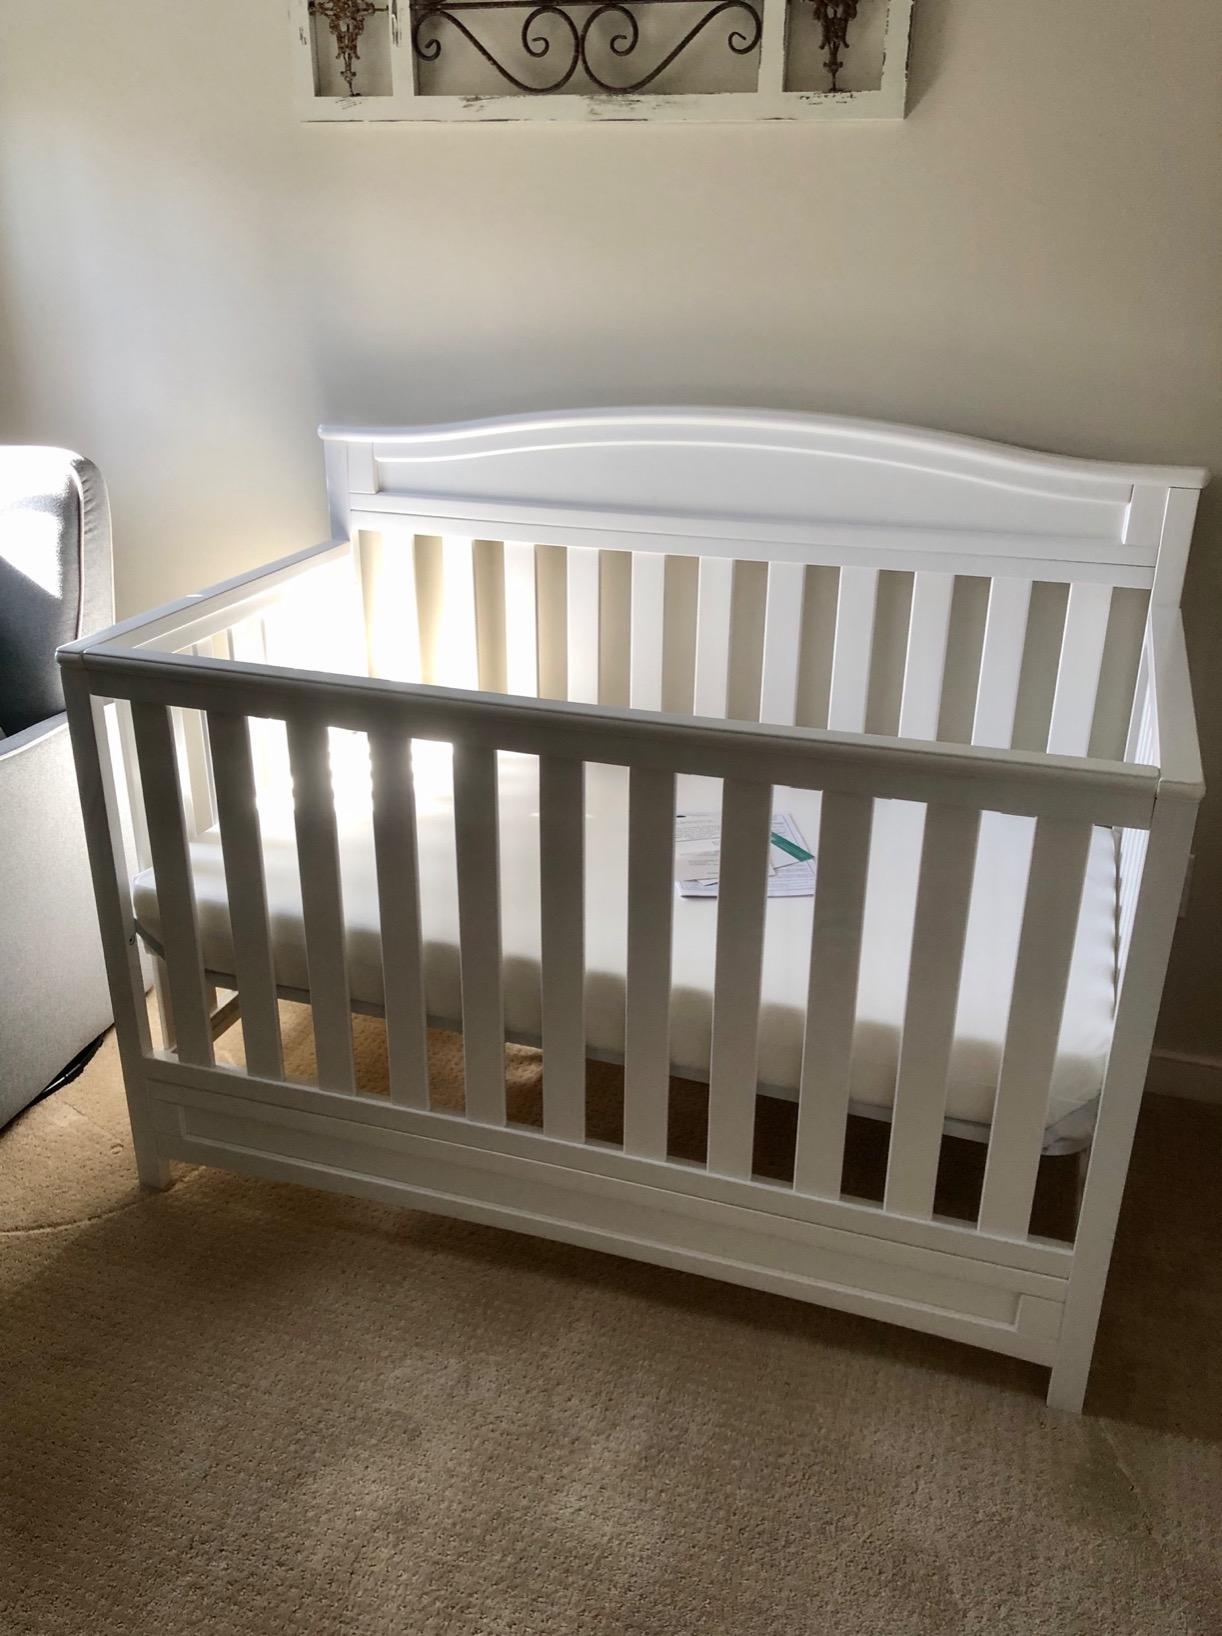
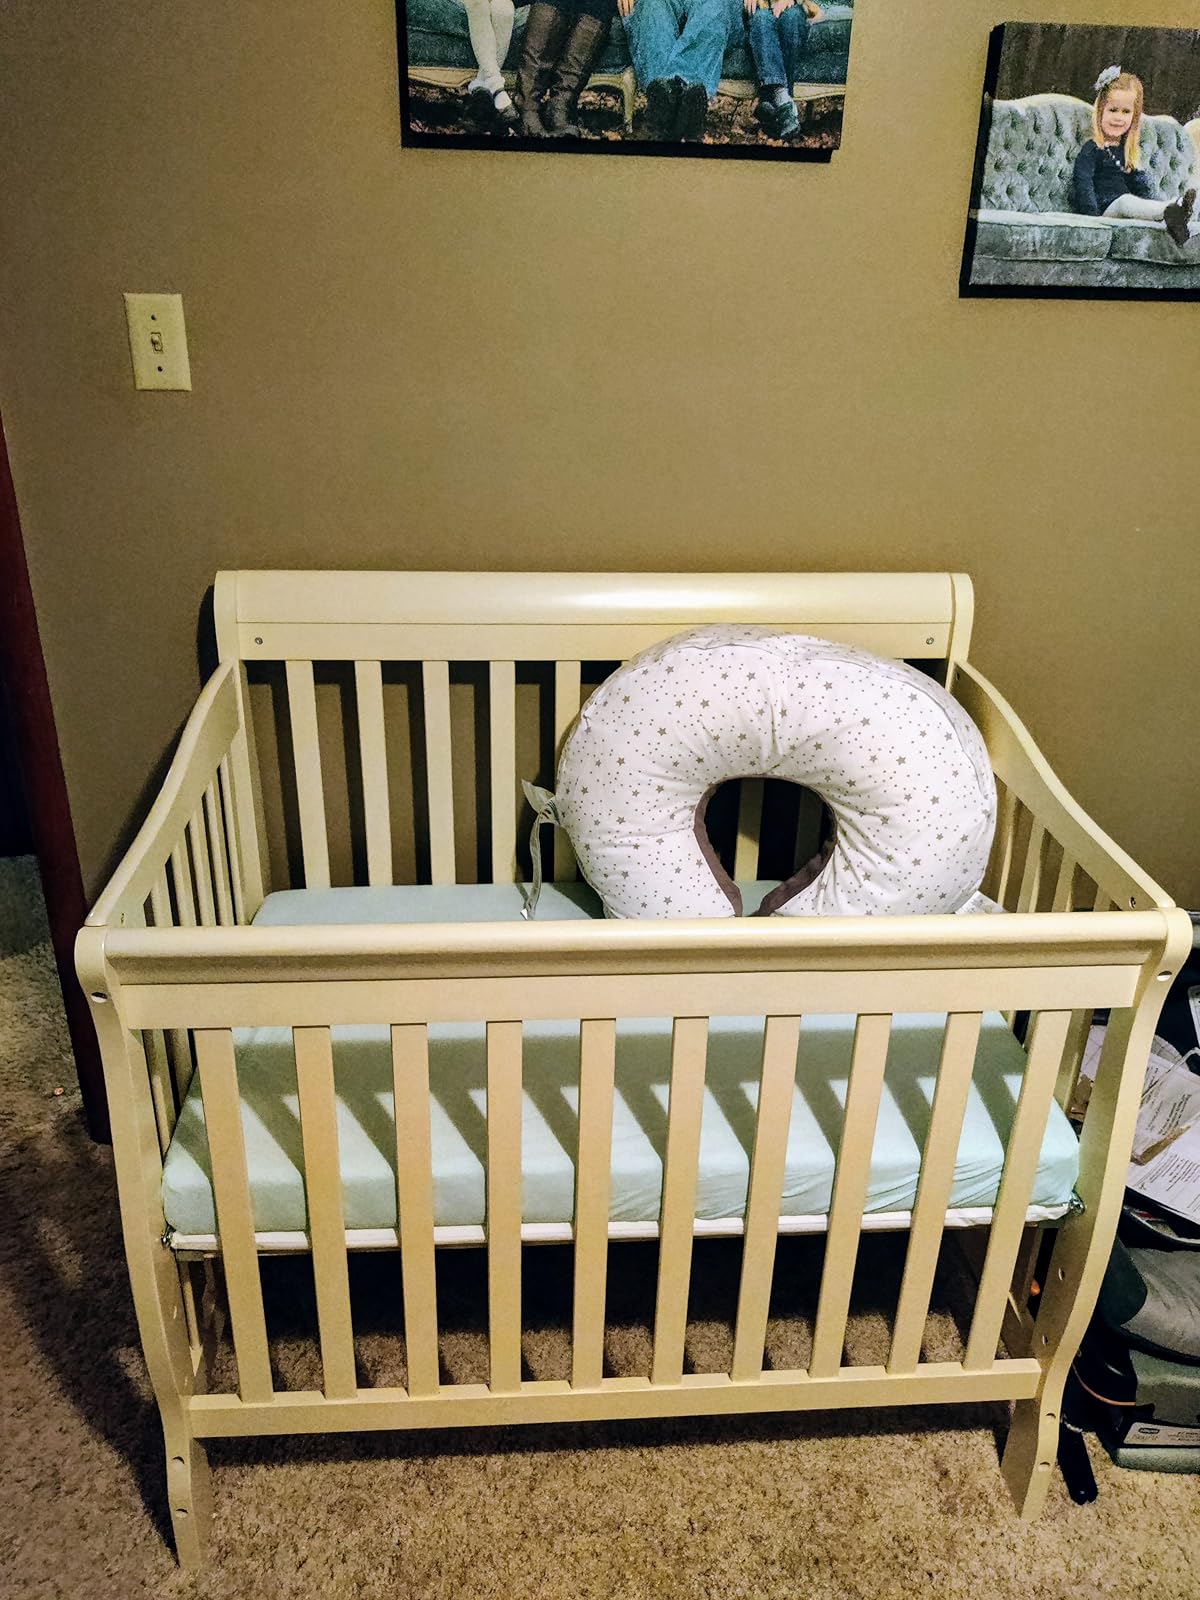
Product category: products_crib
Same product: no